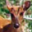
Label: deer